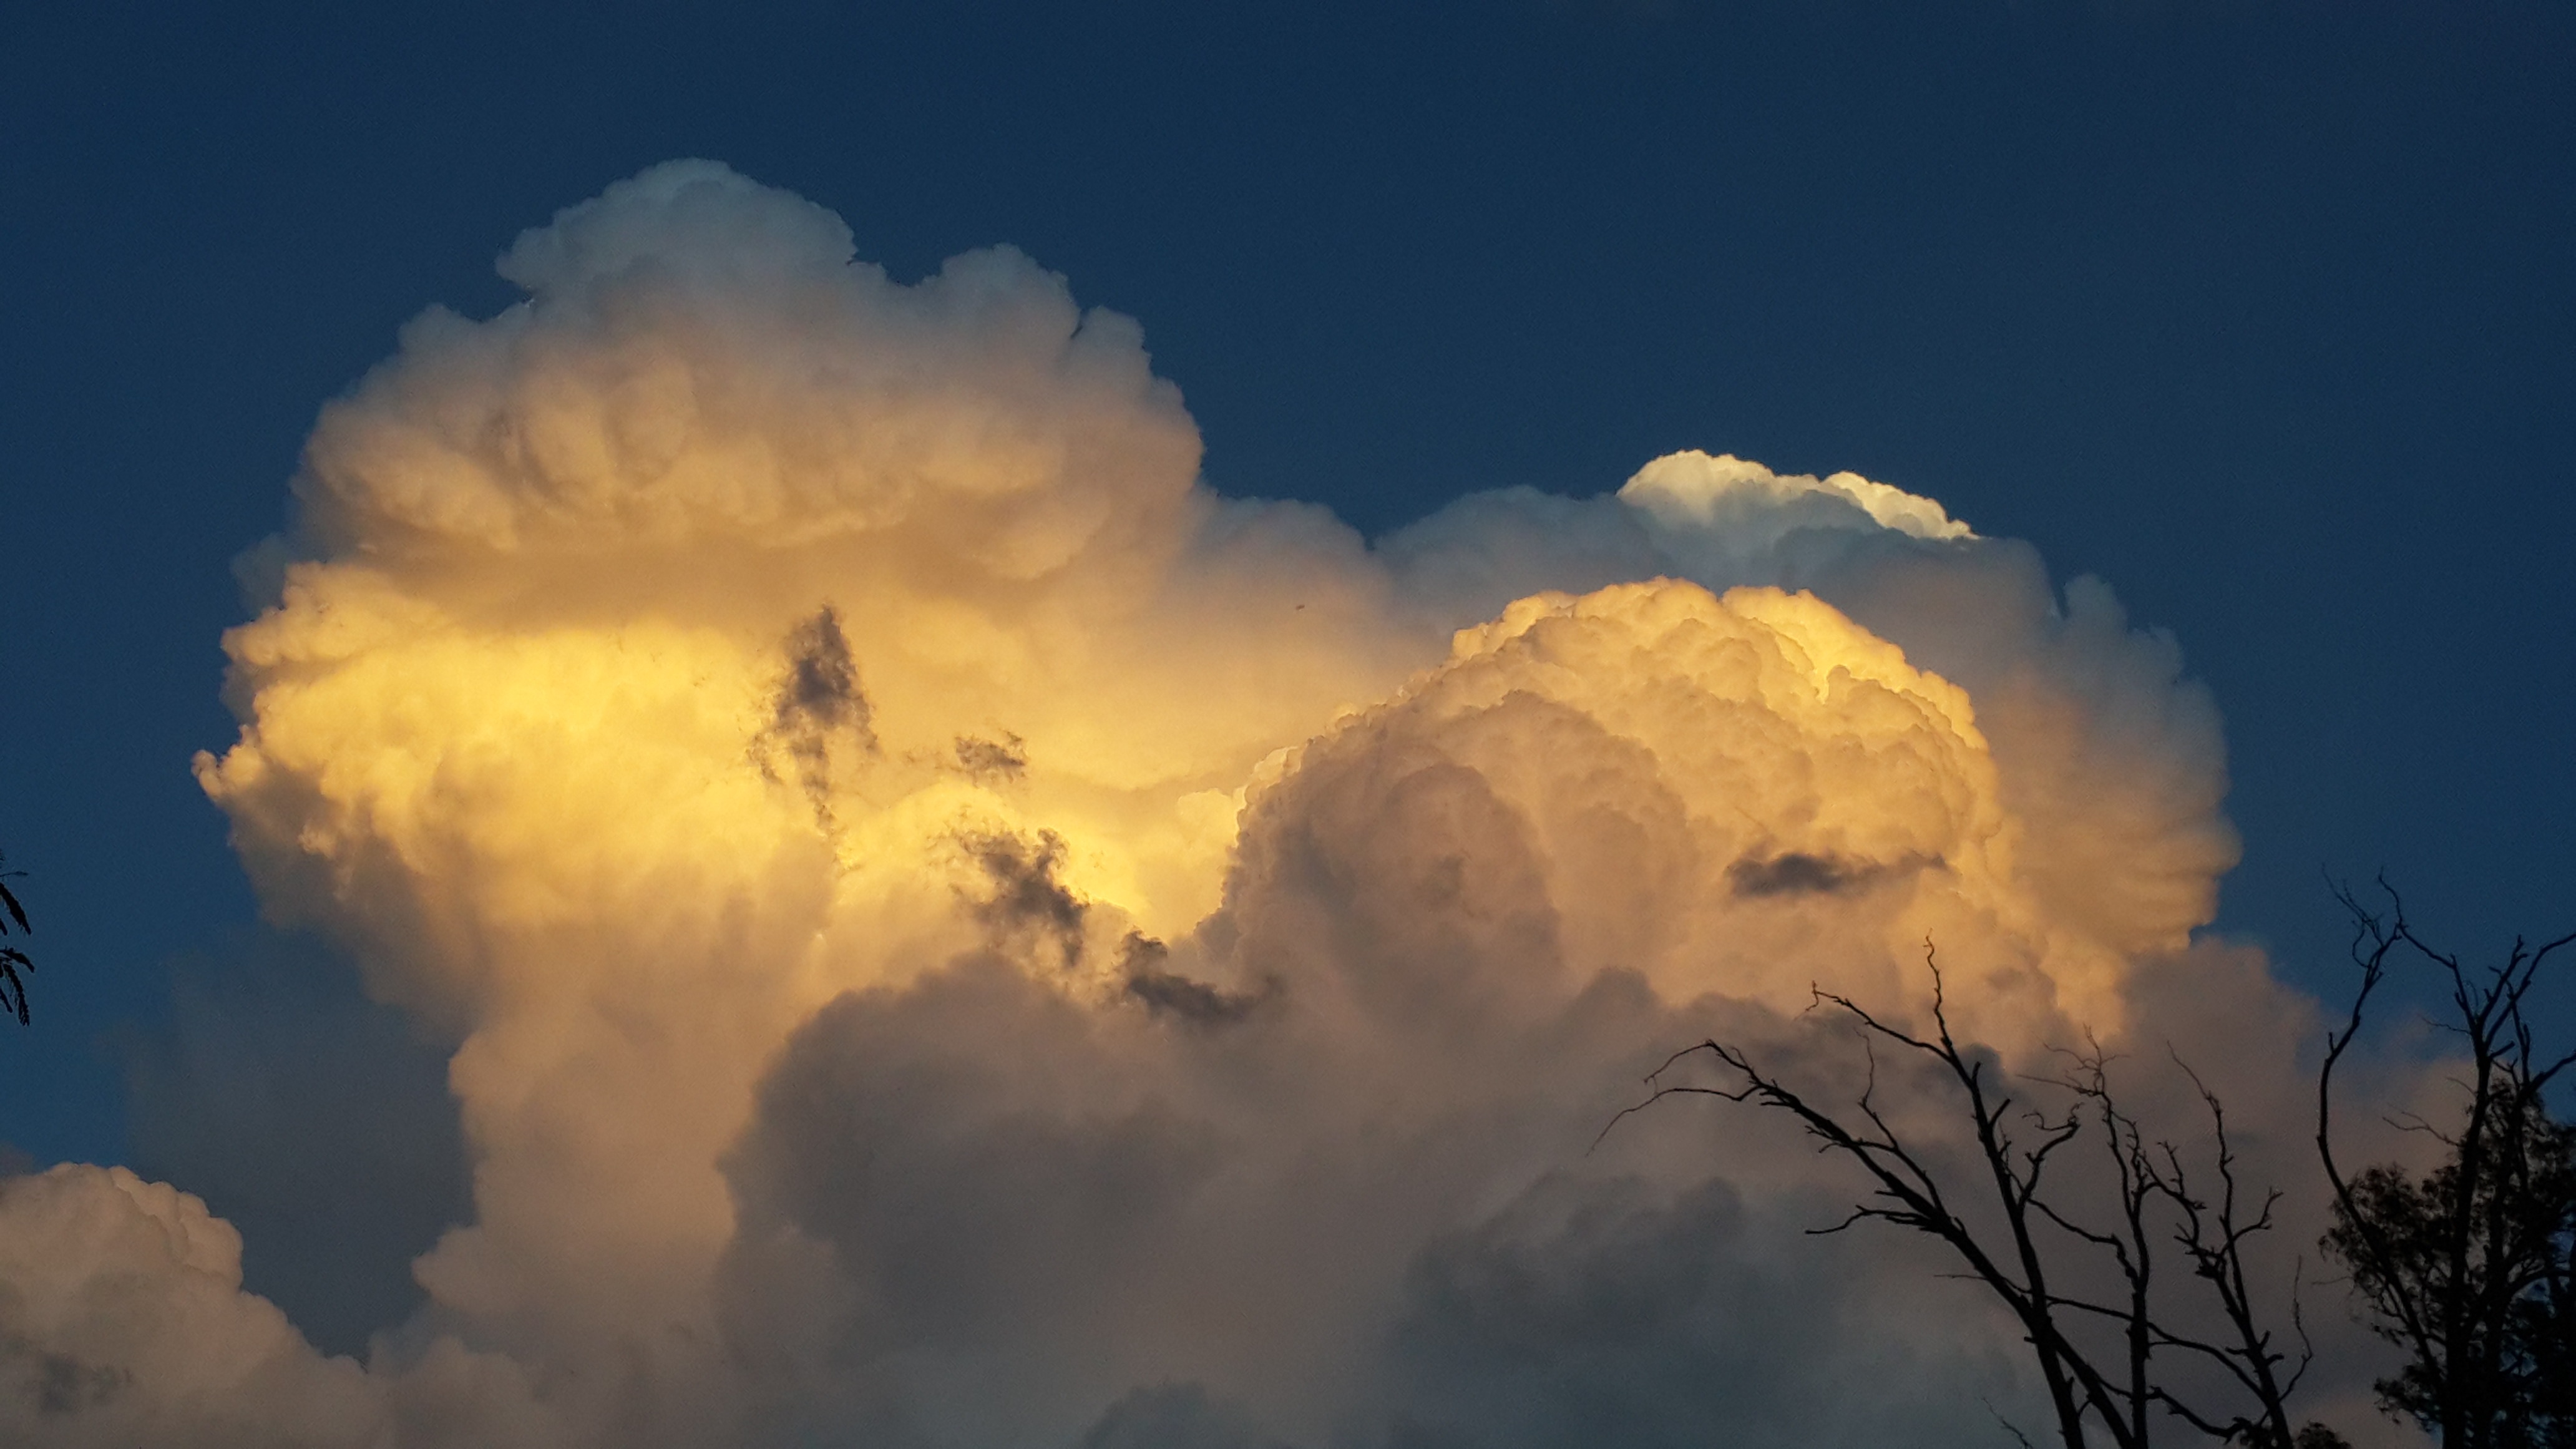
cloud, sky, sunlight, atmosphere, summer, weather, cumulus, sky clouds, meteorological phenomenon, yellow cloud, atmosphere of earth